Marcelle (musical)

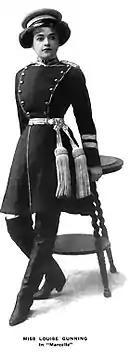

Marcelle is a musical in two acts with music by Gustav Luders and both book and lyrics by Frank Pixley. While billed by its creators as a musical, it was in reality more of an operetta. It was created as a starring vehicle for Louise Gunning who portrayed the title role in the original Broadway production. The role of the Parisian barmaid Marcelle required Gunning to masquerade as her character's brother, a young male soldier; making the part a partial trouser role.